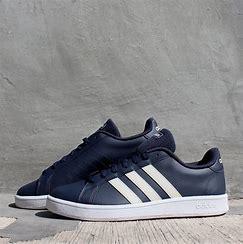
Brand: Adidas
Model: Grand Court Base